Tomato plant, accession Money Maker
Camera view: vertical (180 deg); turntable rotation: 90 degrees
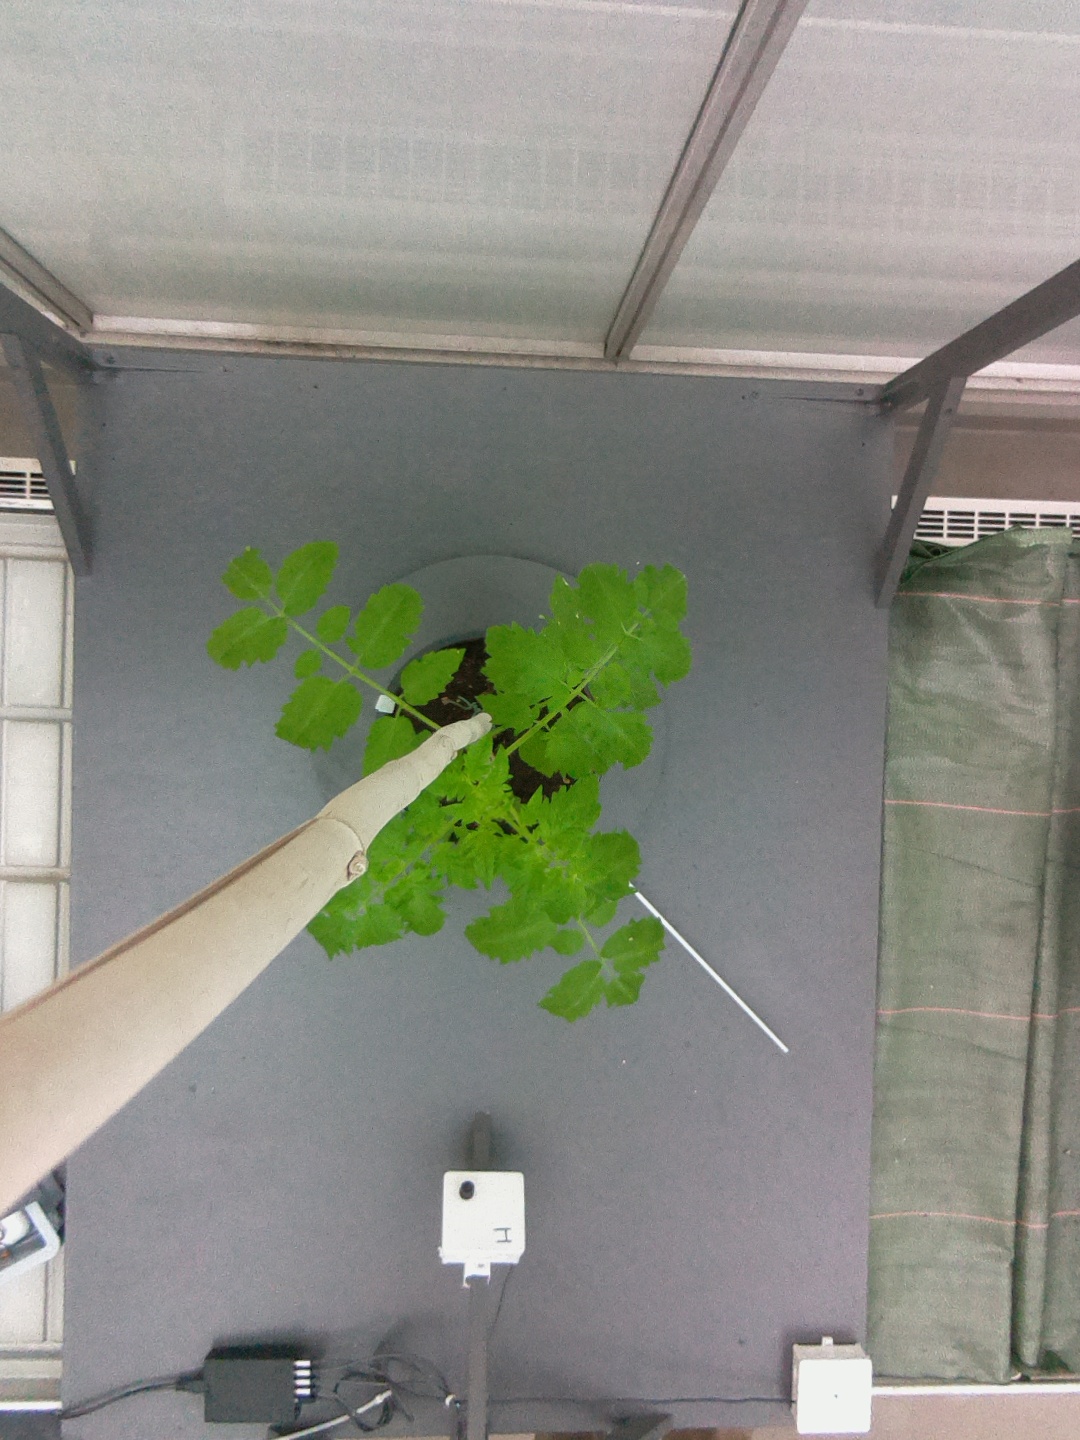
BBCH growth stage 13: 6 of true leaves visible